List of Supernatural and The Winchesters characters

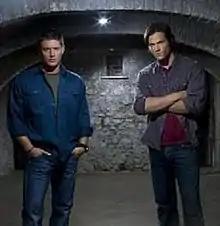
Jensen Ackles as Dean Winchester (left) and Jared Padalecki as Sam Winchester (right)

"Supernatural" is an American television drama series created by writer and producer Eric Kripke. It was initially broadcast by The WB network from September 13, 2005, but after the first season, the WB and UPN networks merged to form The CW network, which was the final broadcaster for the show in the United States by the series' conclusion on November 19, 2020, with 327 episodes aired. "The Winchesters", a spin-off prequel/sequel series to "Supernatural" developed by Robbie Thompson, Jensen Ackles and Danneel Ackles, aired on The CW for 13 episodes from October 11, 2022, to March 7, 2023.